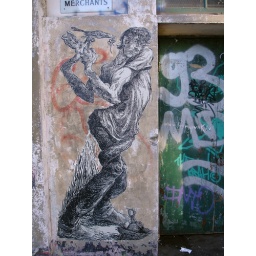
Woodcut on newsprint pasted on wall by street artist ELBOW-TOE.